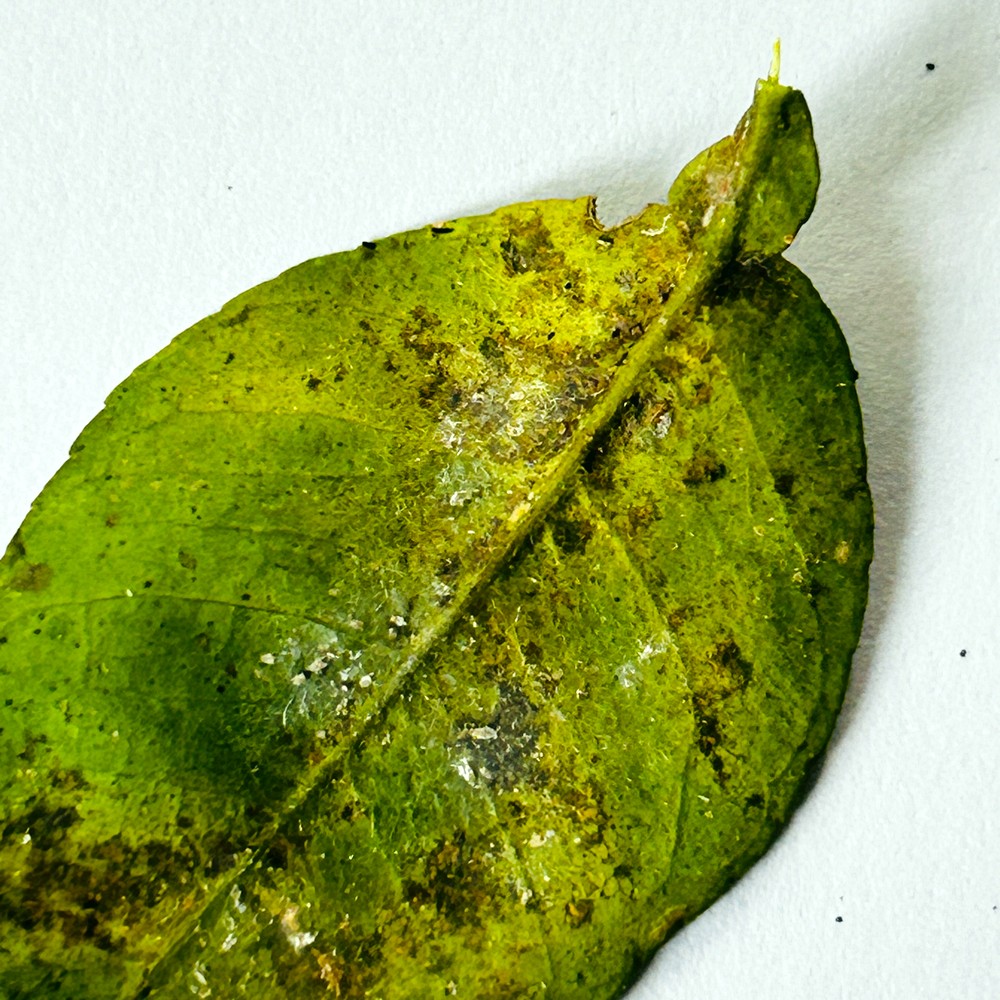
Label: Bacterial Blight